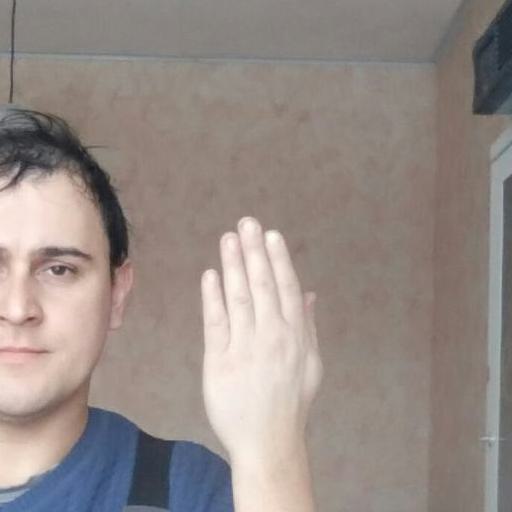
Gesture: stop_inverted